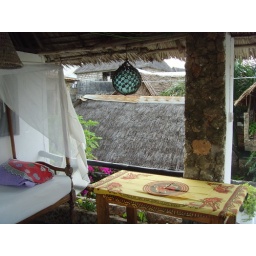
My sleeping arrangements in Lamu for a few nights. This bed was on a balcony on the roof in Kenya.